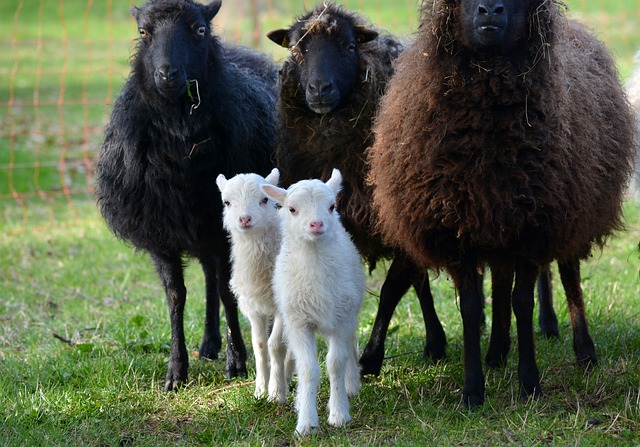
Label: pecora